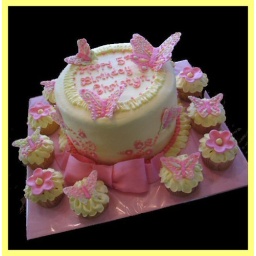
My partner Lori's butterfly cake inspired by Icing Dreams.